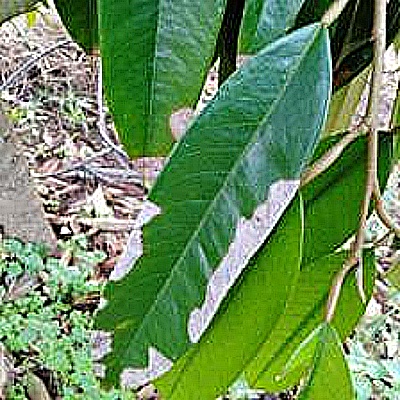
Label: Leaf_Blight